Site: brandenburg
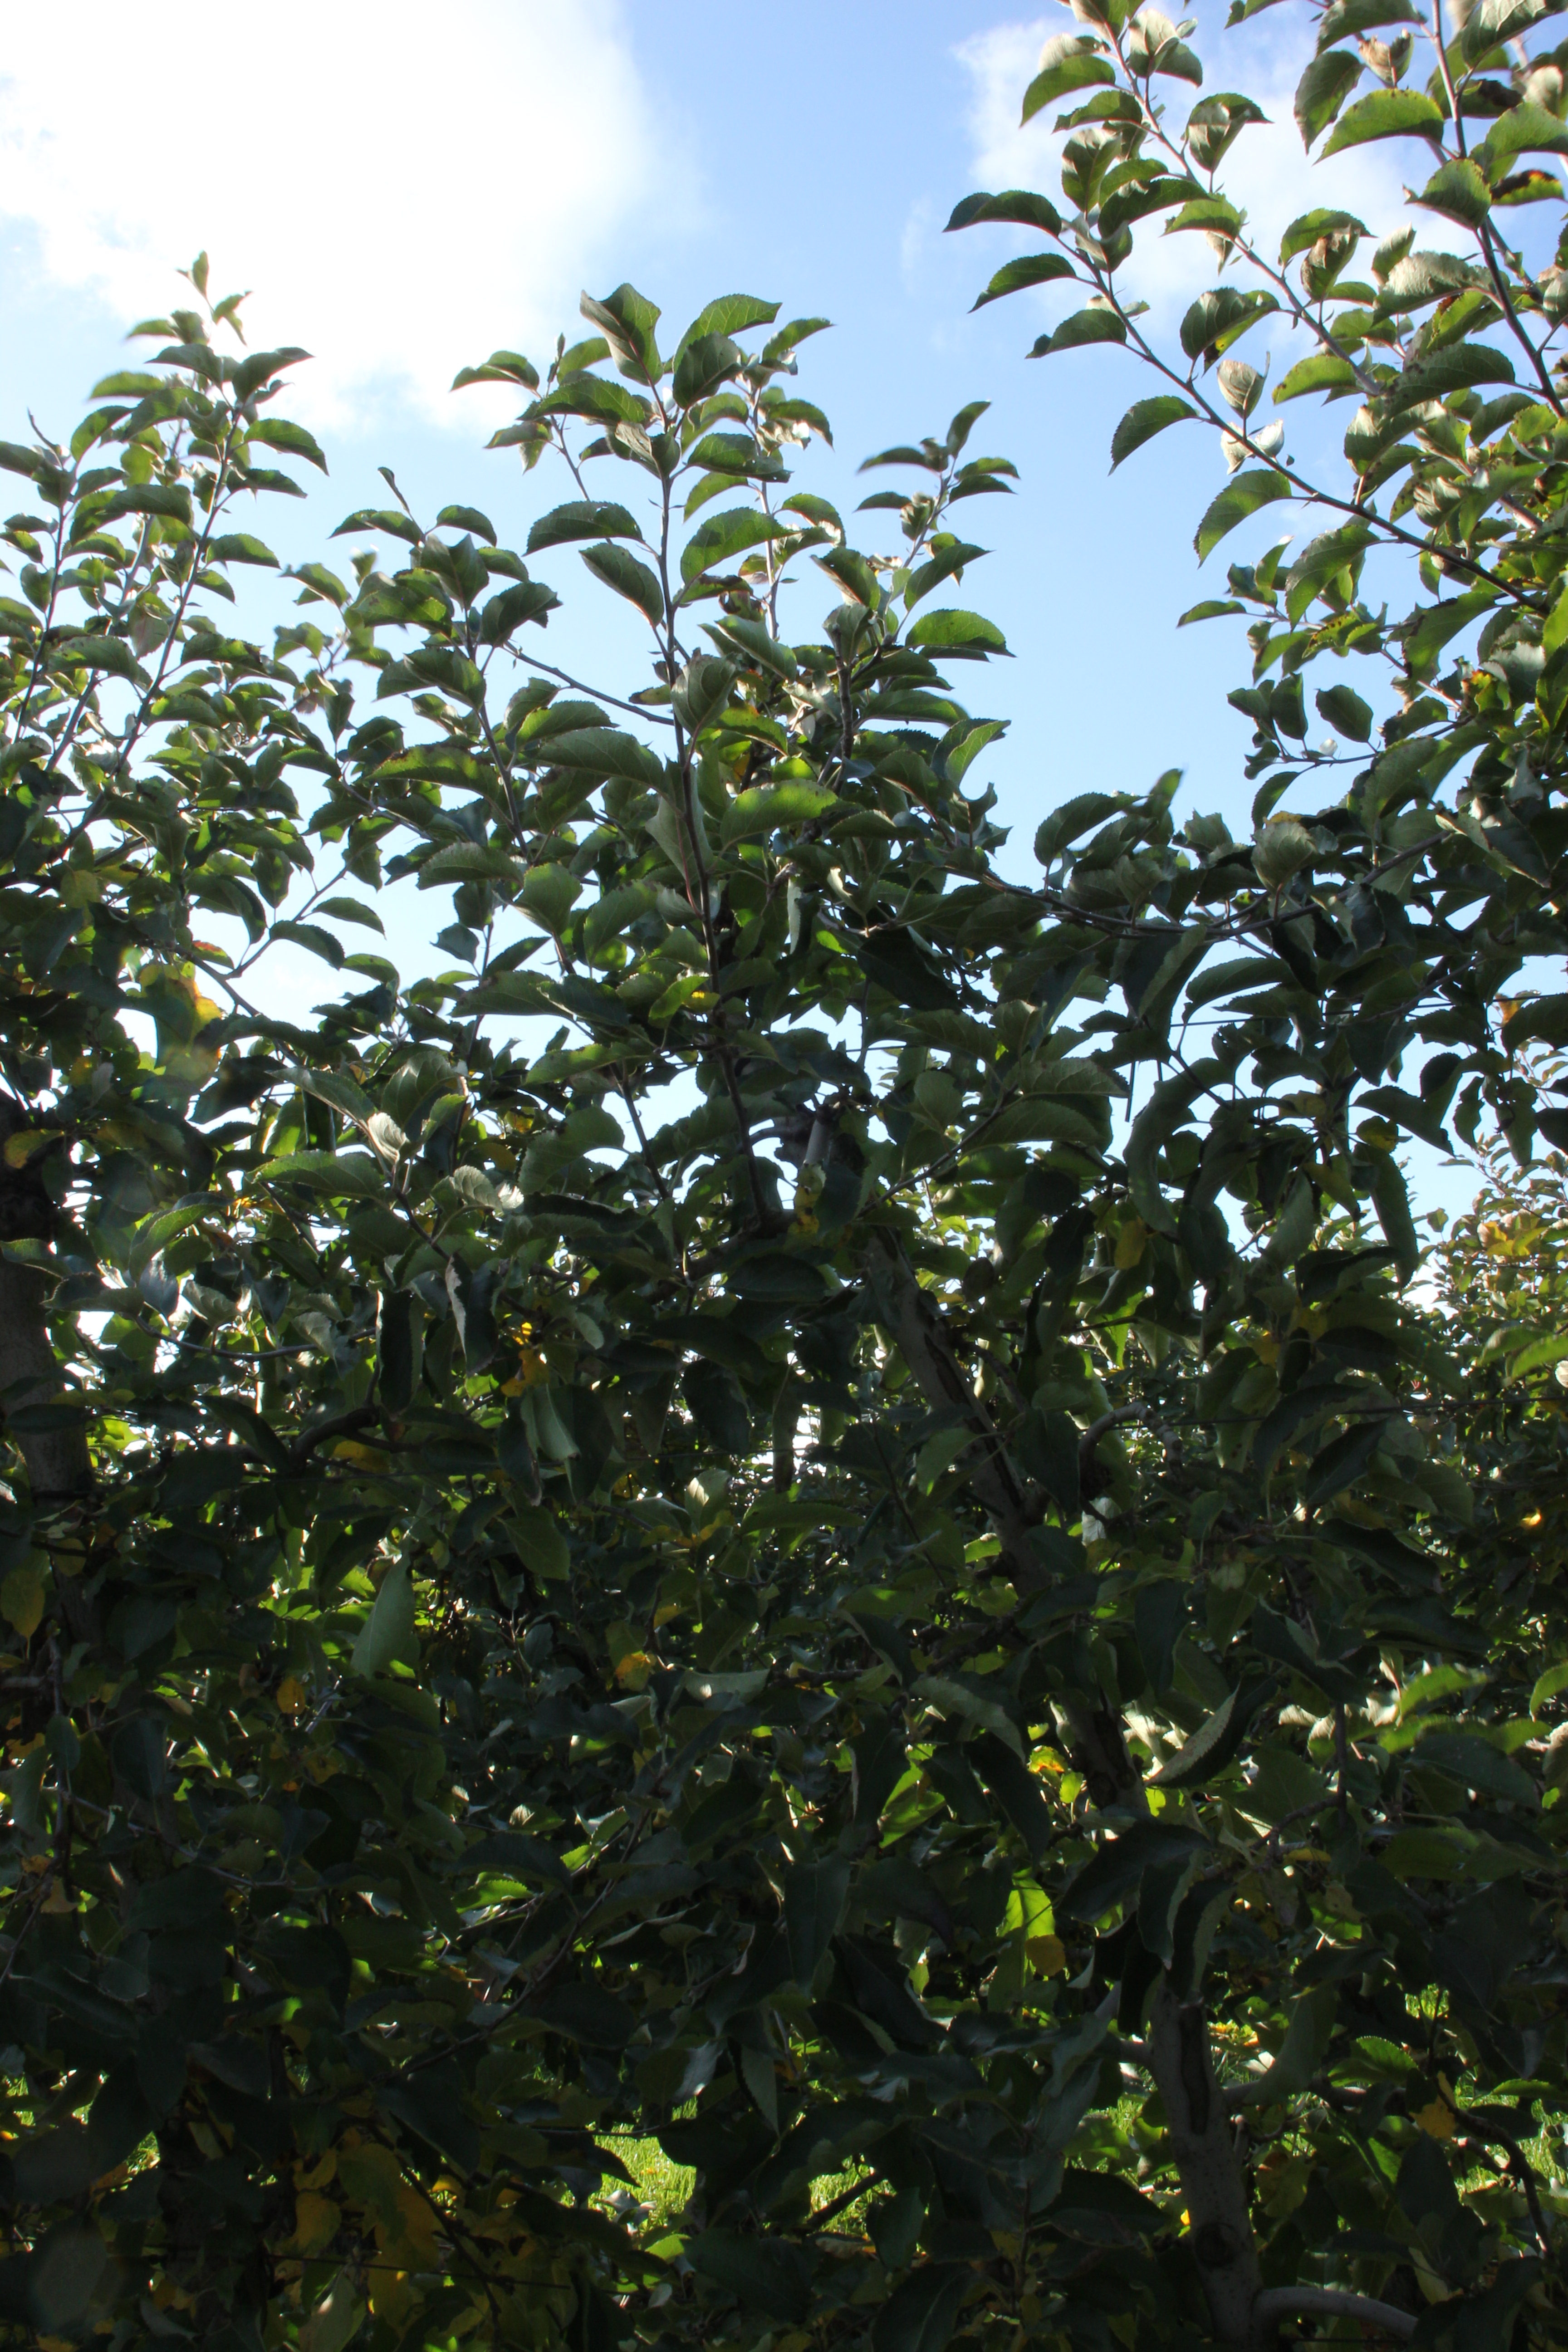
Growth stage (BBCH 91): Senescence, beginning of dormancy